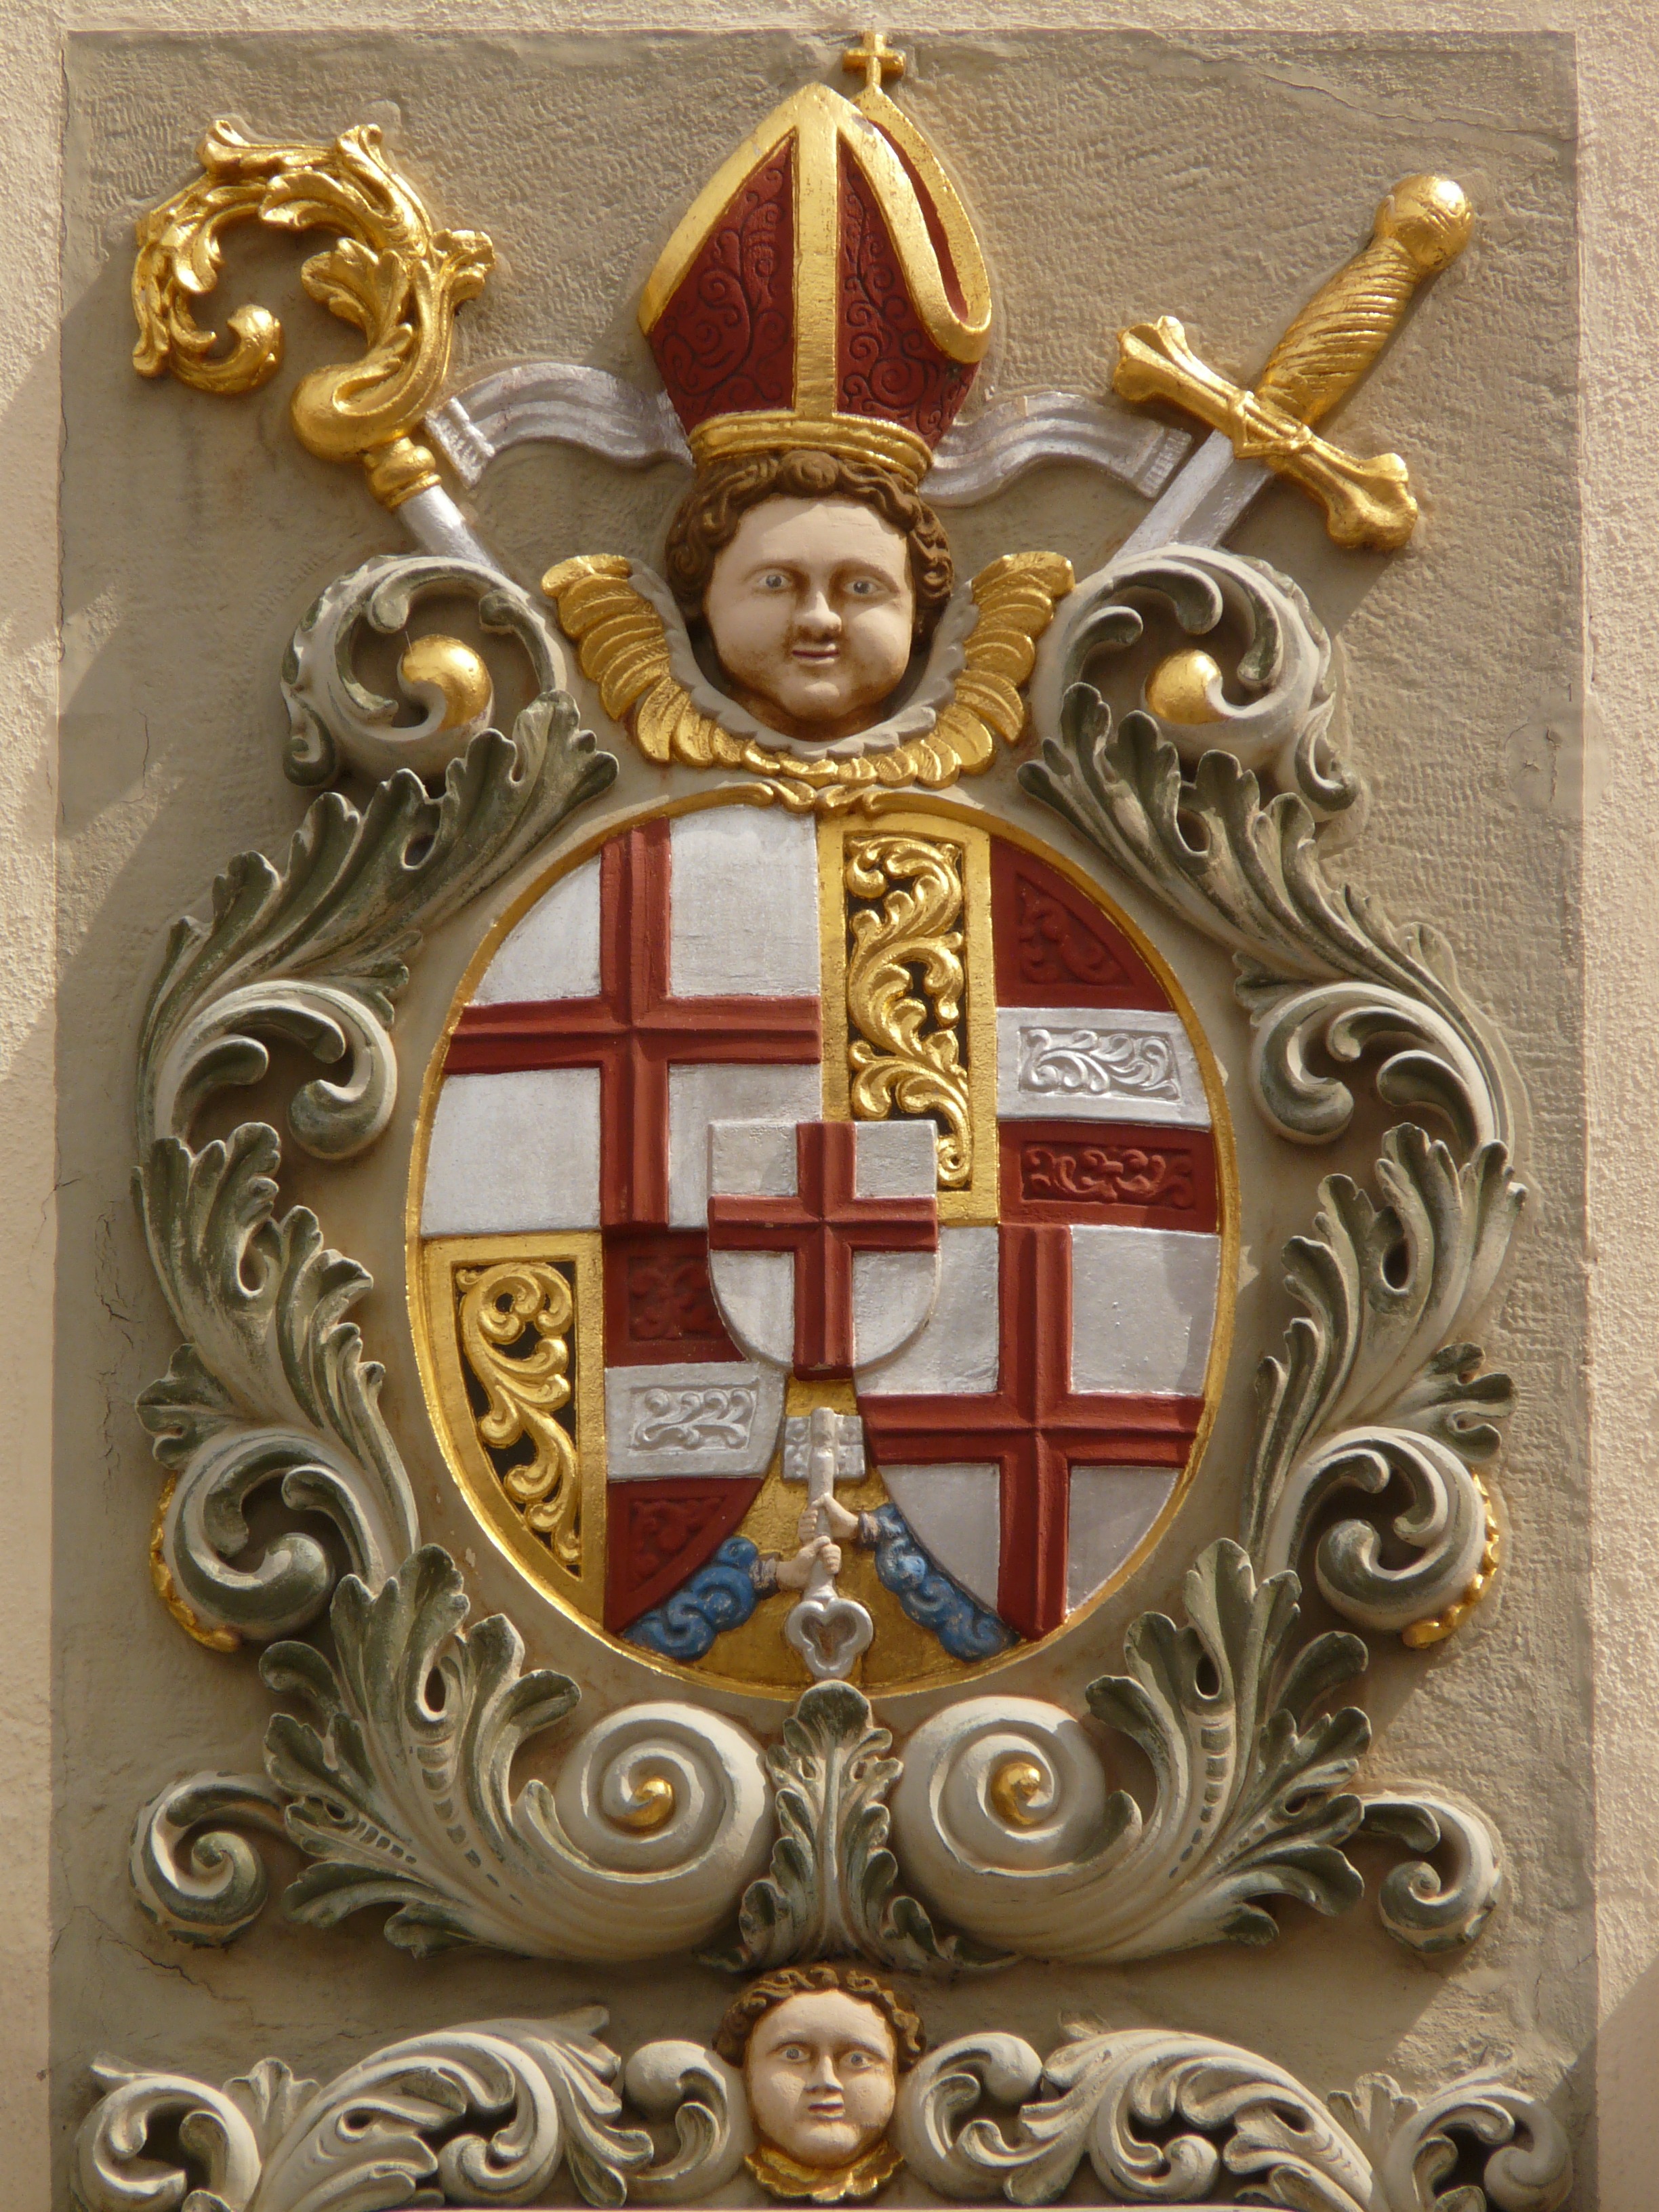
person, symbol, sword, crown, knight, carving, meersburg, lake constance, coat of arms, schlossplatzfest, vicarage, baron, marquard rudolf of rodt, chivalrous, noble family